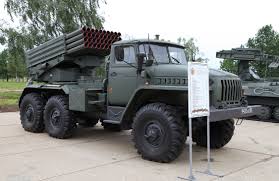
Label: Tornado